John of the Cross

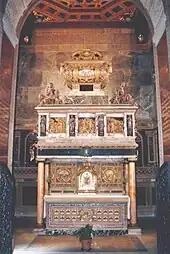
Saint John of the Cross' shrine and reliquary, Convent of Carmelite Friars, Segovia

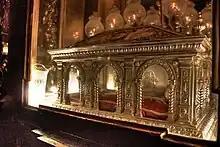
Reliquary of John of the Cross in Úbeda, Spain

In November 1581, John was sent by Teresa to help Ana de Jesús to found a convent in Granada. Arriving in January 1582, she set up a convent, while John stayed in the monastery of Los Mártires, near the Alhambra, becoming its prior in March 1582. While there, he learned of Teresa's death in October of that year.